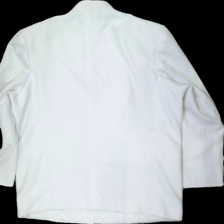
View: back
Type: Blazer
Category: Ladies
Brand: Missing
Colors: White
Material: 100% polyester
Cut: Regular
Season: All
Stains: Major
Damage: fläck
Damage location: middle center
Damage 2: fläckar
Damage 2 location: top right
Damage 3: fläckar
Damage 3 location: middle right
Price range: <50
Recommended usage: Export
Description: vit kavaj, flera fläckar